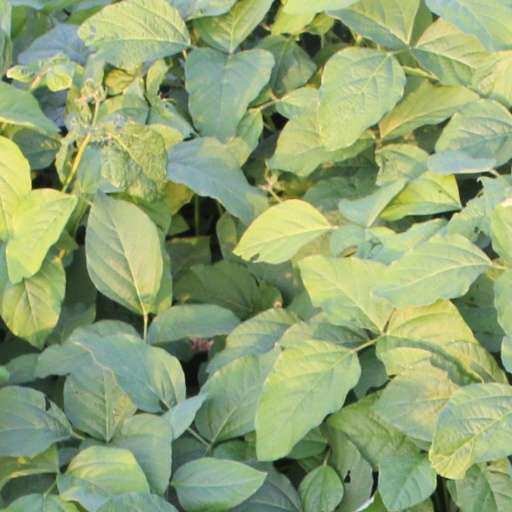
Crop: soybean